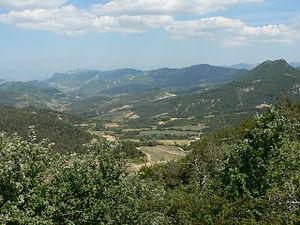
Le col de Perty à 1 302 mètres d'altitude relie Saint-Auban-sur-l'Ouvèze à l'ouest et Orpierre à l'est.